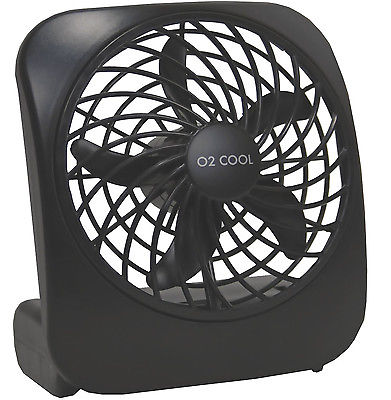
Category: fan